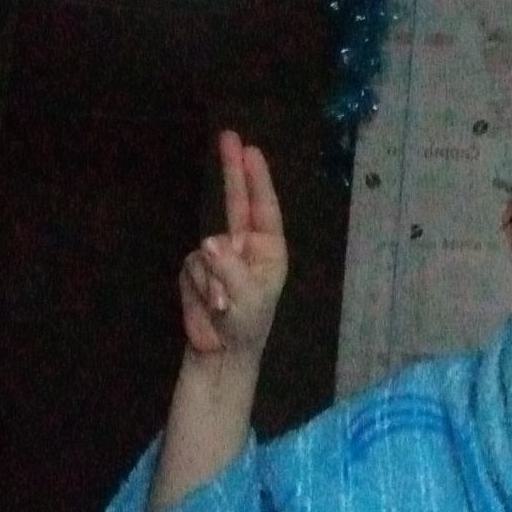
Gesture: two_up